Steelyard Blues

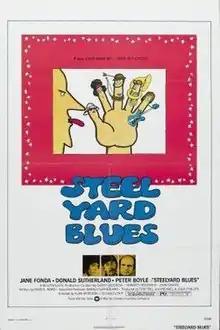
Theatrical release poster

Steelyard Blues is a 1973 American comedy crime film, directed by Alan Myerson, and starring Donald Sutherland, Jane Fonda and Peter Boyle.